Expo Line (SkyTrain)

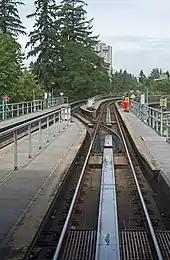
Crossover west of King George station

Construction of a second extension, or Phase III, began in late 1991 and opened on March 28, 1994, adding three stations in Surrey's City Centre district in Whalley. Private partnerships with surrounding businesses in the community led to the then-new stations having a different appearance from the rest of the Expo Line. This extension set one of the Expo Line's current eastern terminus at King George station. It also added Gateway and Surrey Central stations.